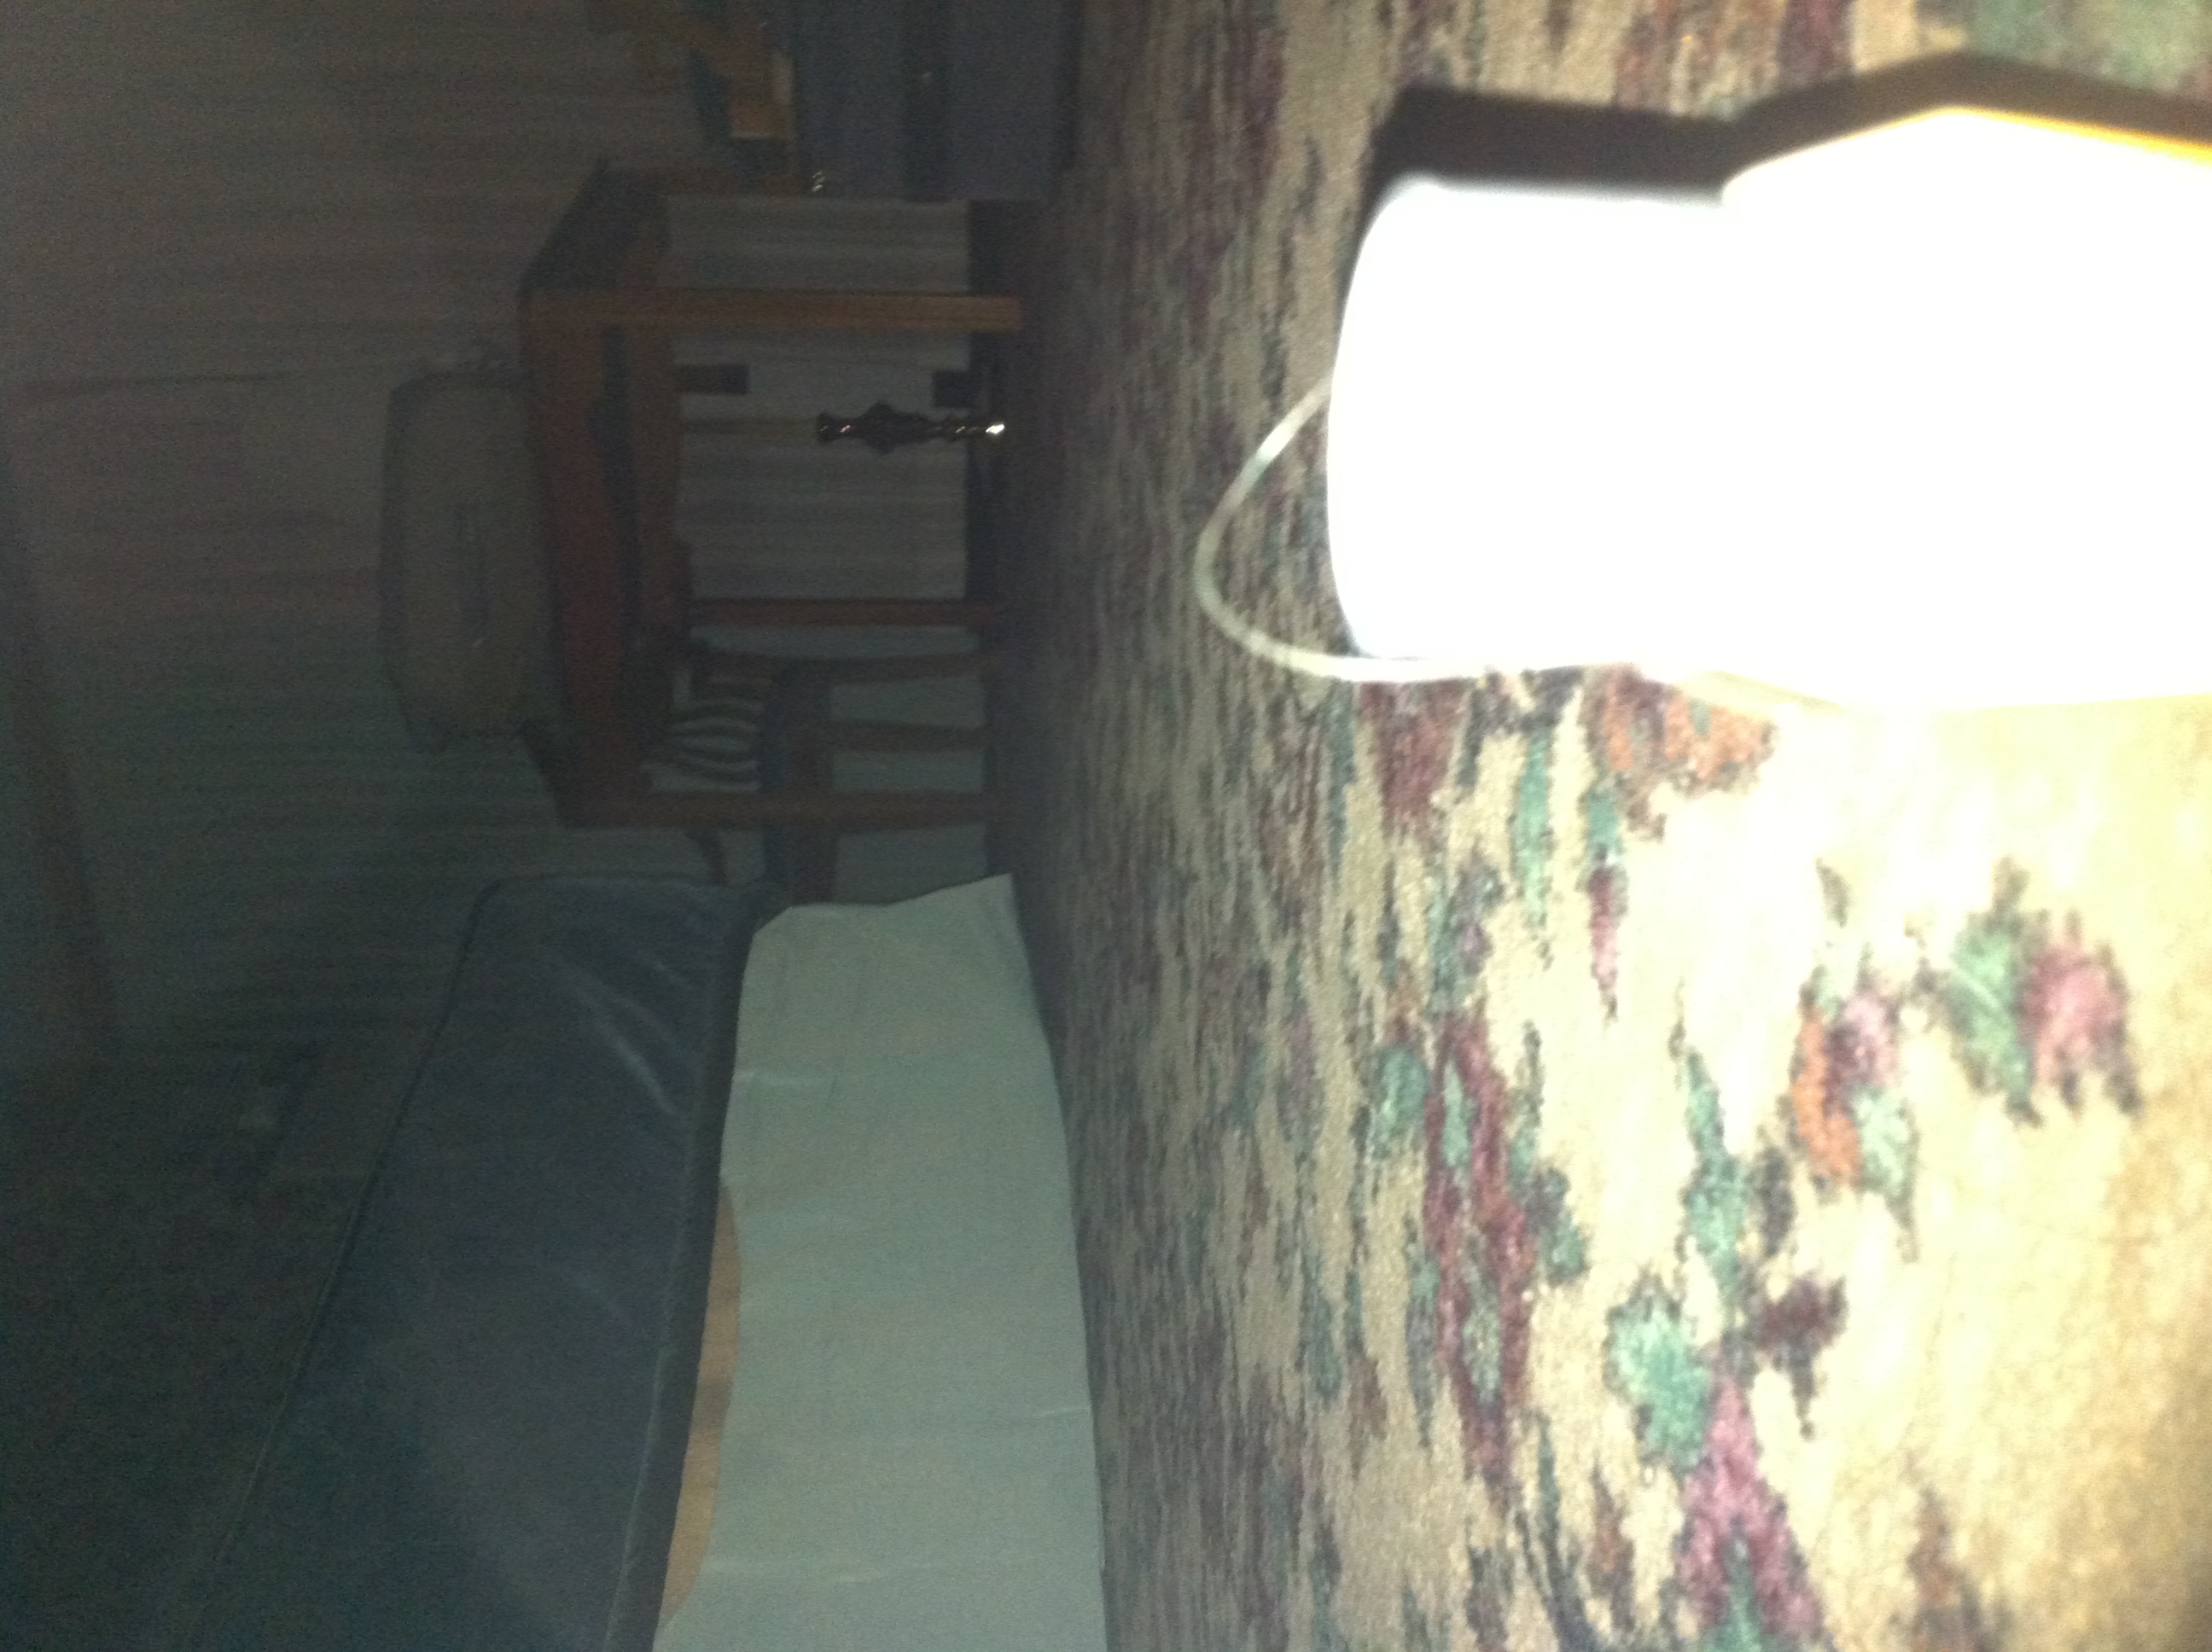Question: what is this bottle
Answer: unanswerable